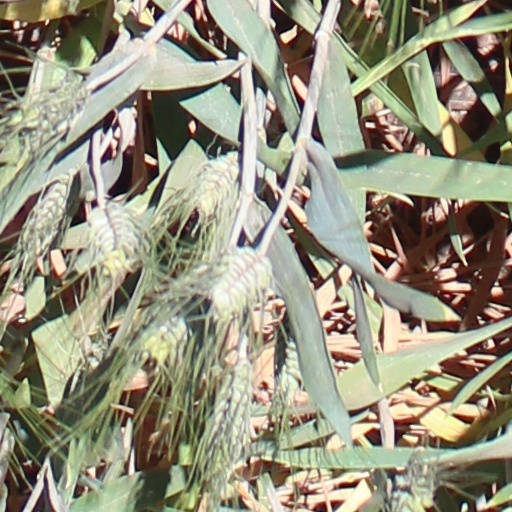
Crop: wheat